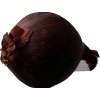
Label: red_onion